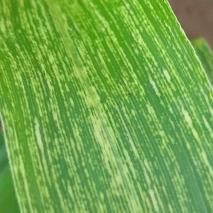
Crop: Maize
Condition: stripe-d